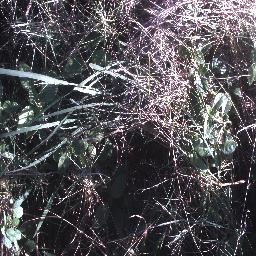
Label: negative